Hassan Tehrani Moghaddam

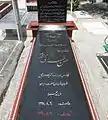
Tehrani Moghaddam's tomb at Behesht Zahra

The Bid Kaneh arsenal explosion was a very large explosion that occurred on 12 November 2011 at the Modarres missile garrison. Seventeen members of the Army of the Guardians of the Islamic Revolution and the Islamic Revolutionary Guard Corps were killed in the incident, including Tehrani Moghaddaam. Those who died are known as the "Shahidan Ghadir".